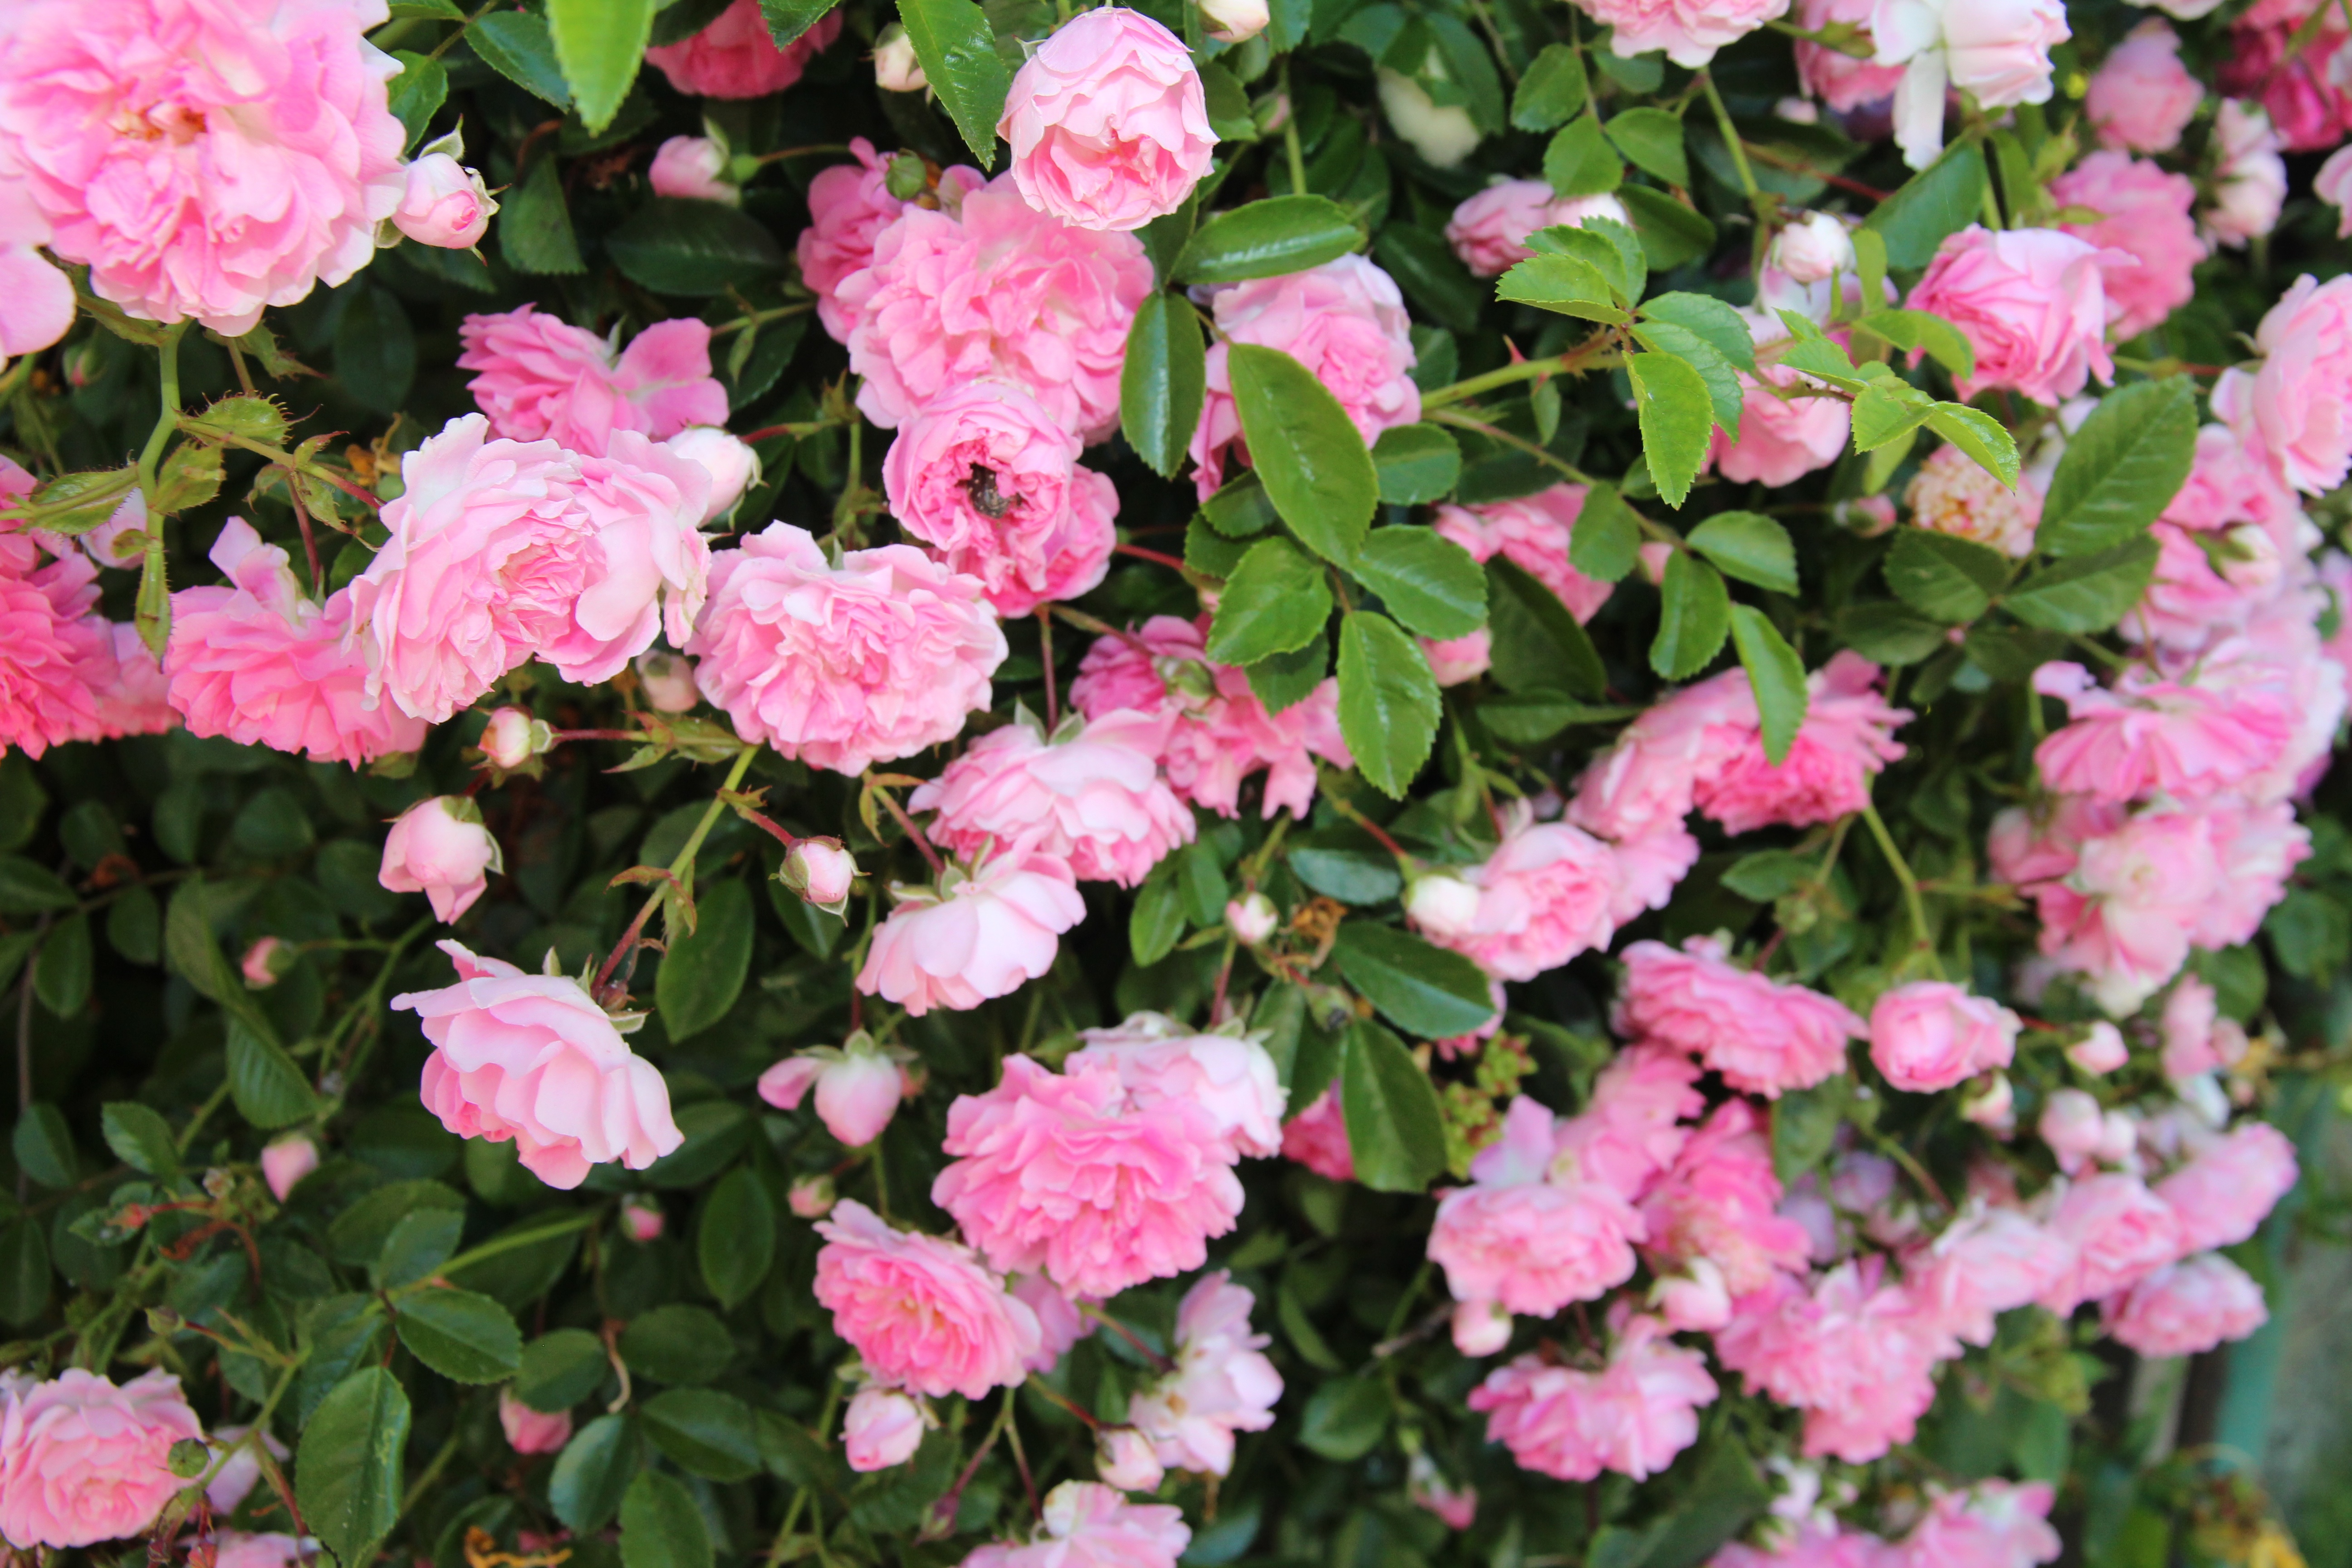
plant, flower, rose, shrub, floribunda, flowering plant, garden roses, rose family, busy lizzie, annual plant, land plant, rosa gallica, rosa wichuraiana